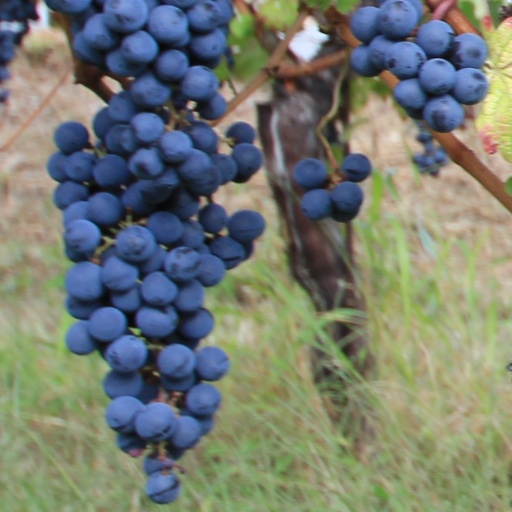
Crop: grape